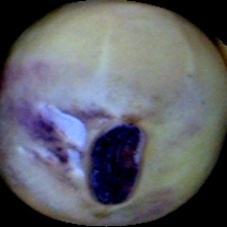
Label: Spotted